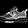
Label: Sneaker